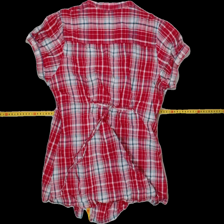
View: back
Type: Blouse
Category: Ladies
Brand: Miss Milla
Colors: Multicolor, Pink
Material: 100% Cotton
Pattern: Checkered print
Cut: V-collar
Size: 44
Trend: No trend
Stains: No
Damage: 0
Price range: 50-100
Recommended usage: Reuse